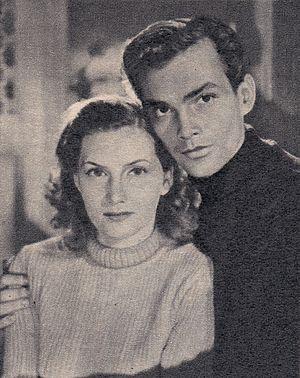
Barbro Kollberg, née le 27 décembre 1917 à Eskilstuna et morte le 6 mars 2014 à Stockholm, est une actrice suédoise.
Birger Malmsten est un acteur suédois né le 23 décembre 1920 à Gräsö et décédé le 15 novembre 1991 à Stockholm.